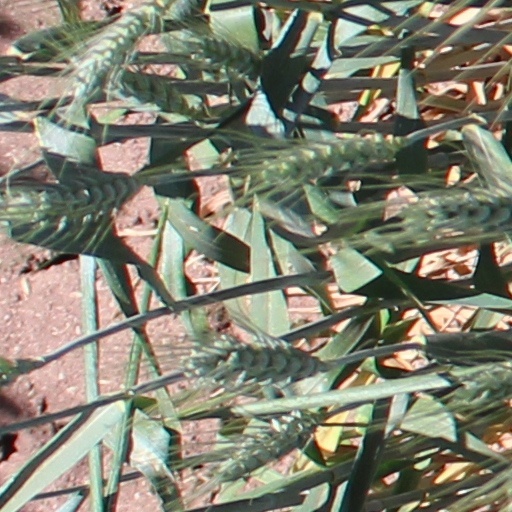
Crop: wheat